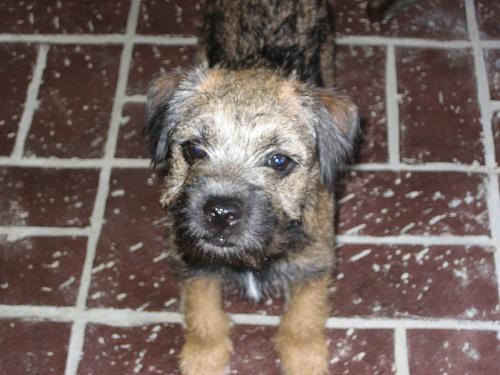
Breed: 206-n000007-Border_terrier